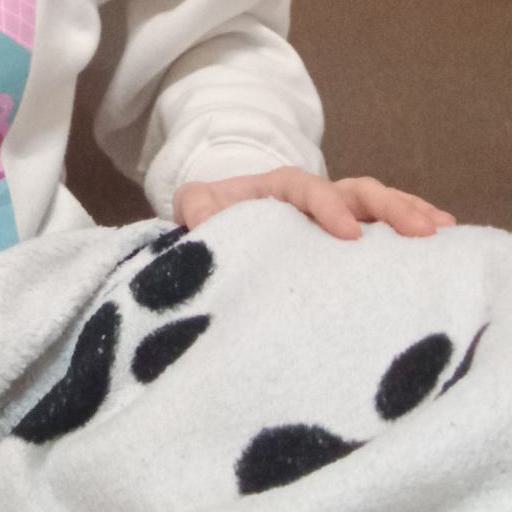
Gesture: no_gesture